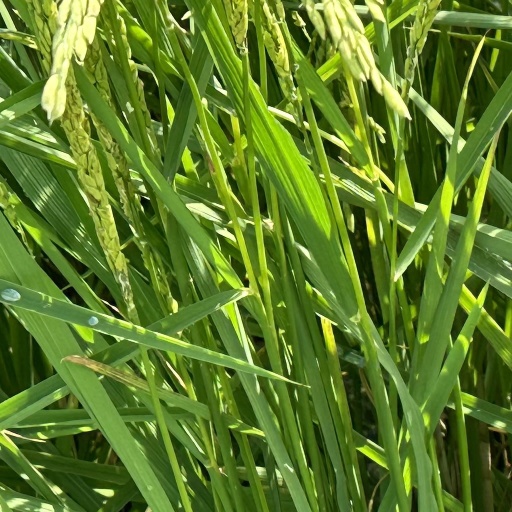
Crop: rice